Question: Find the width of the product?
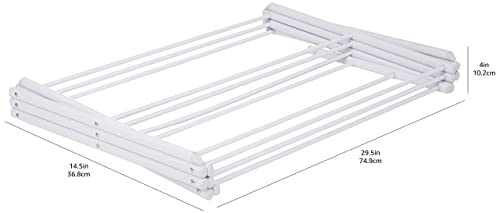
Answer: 74.9 centimetre